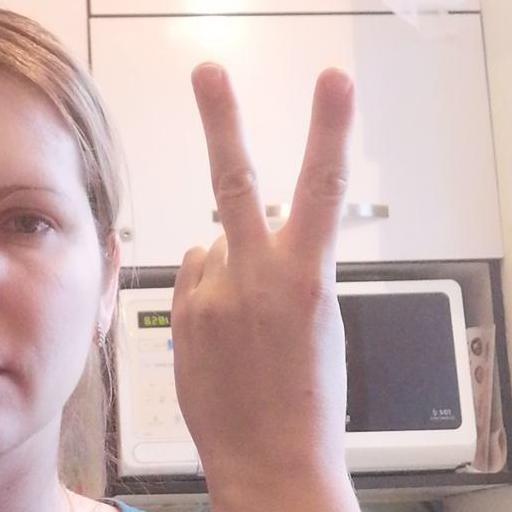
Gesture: peace_inverted